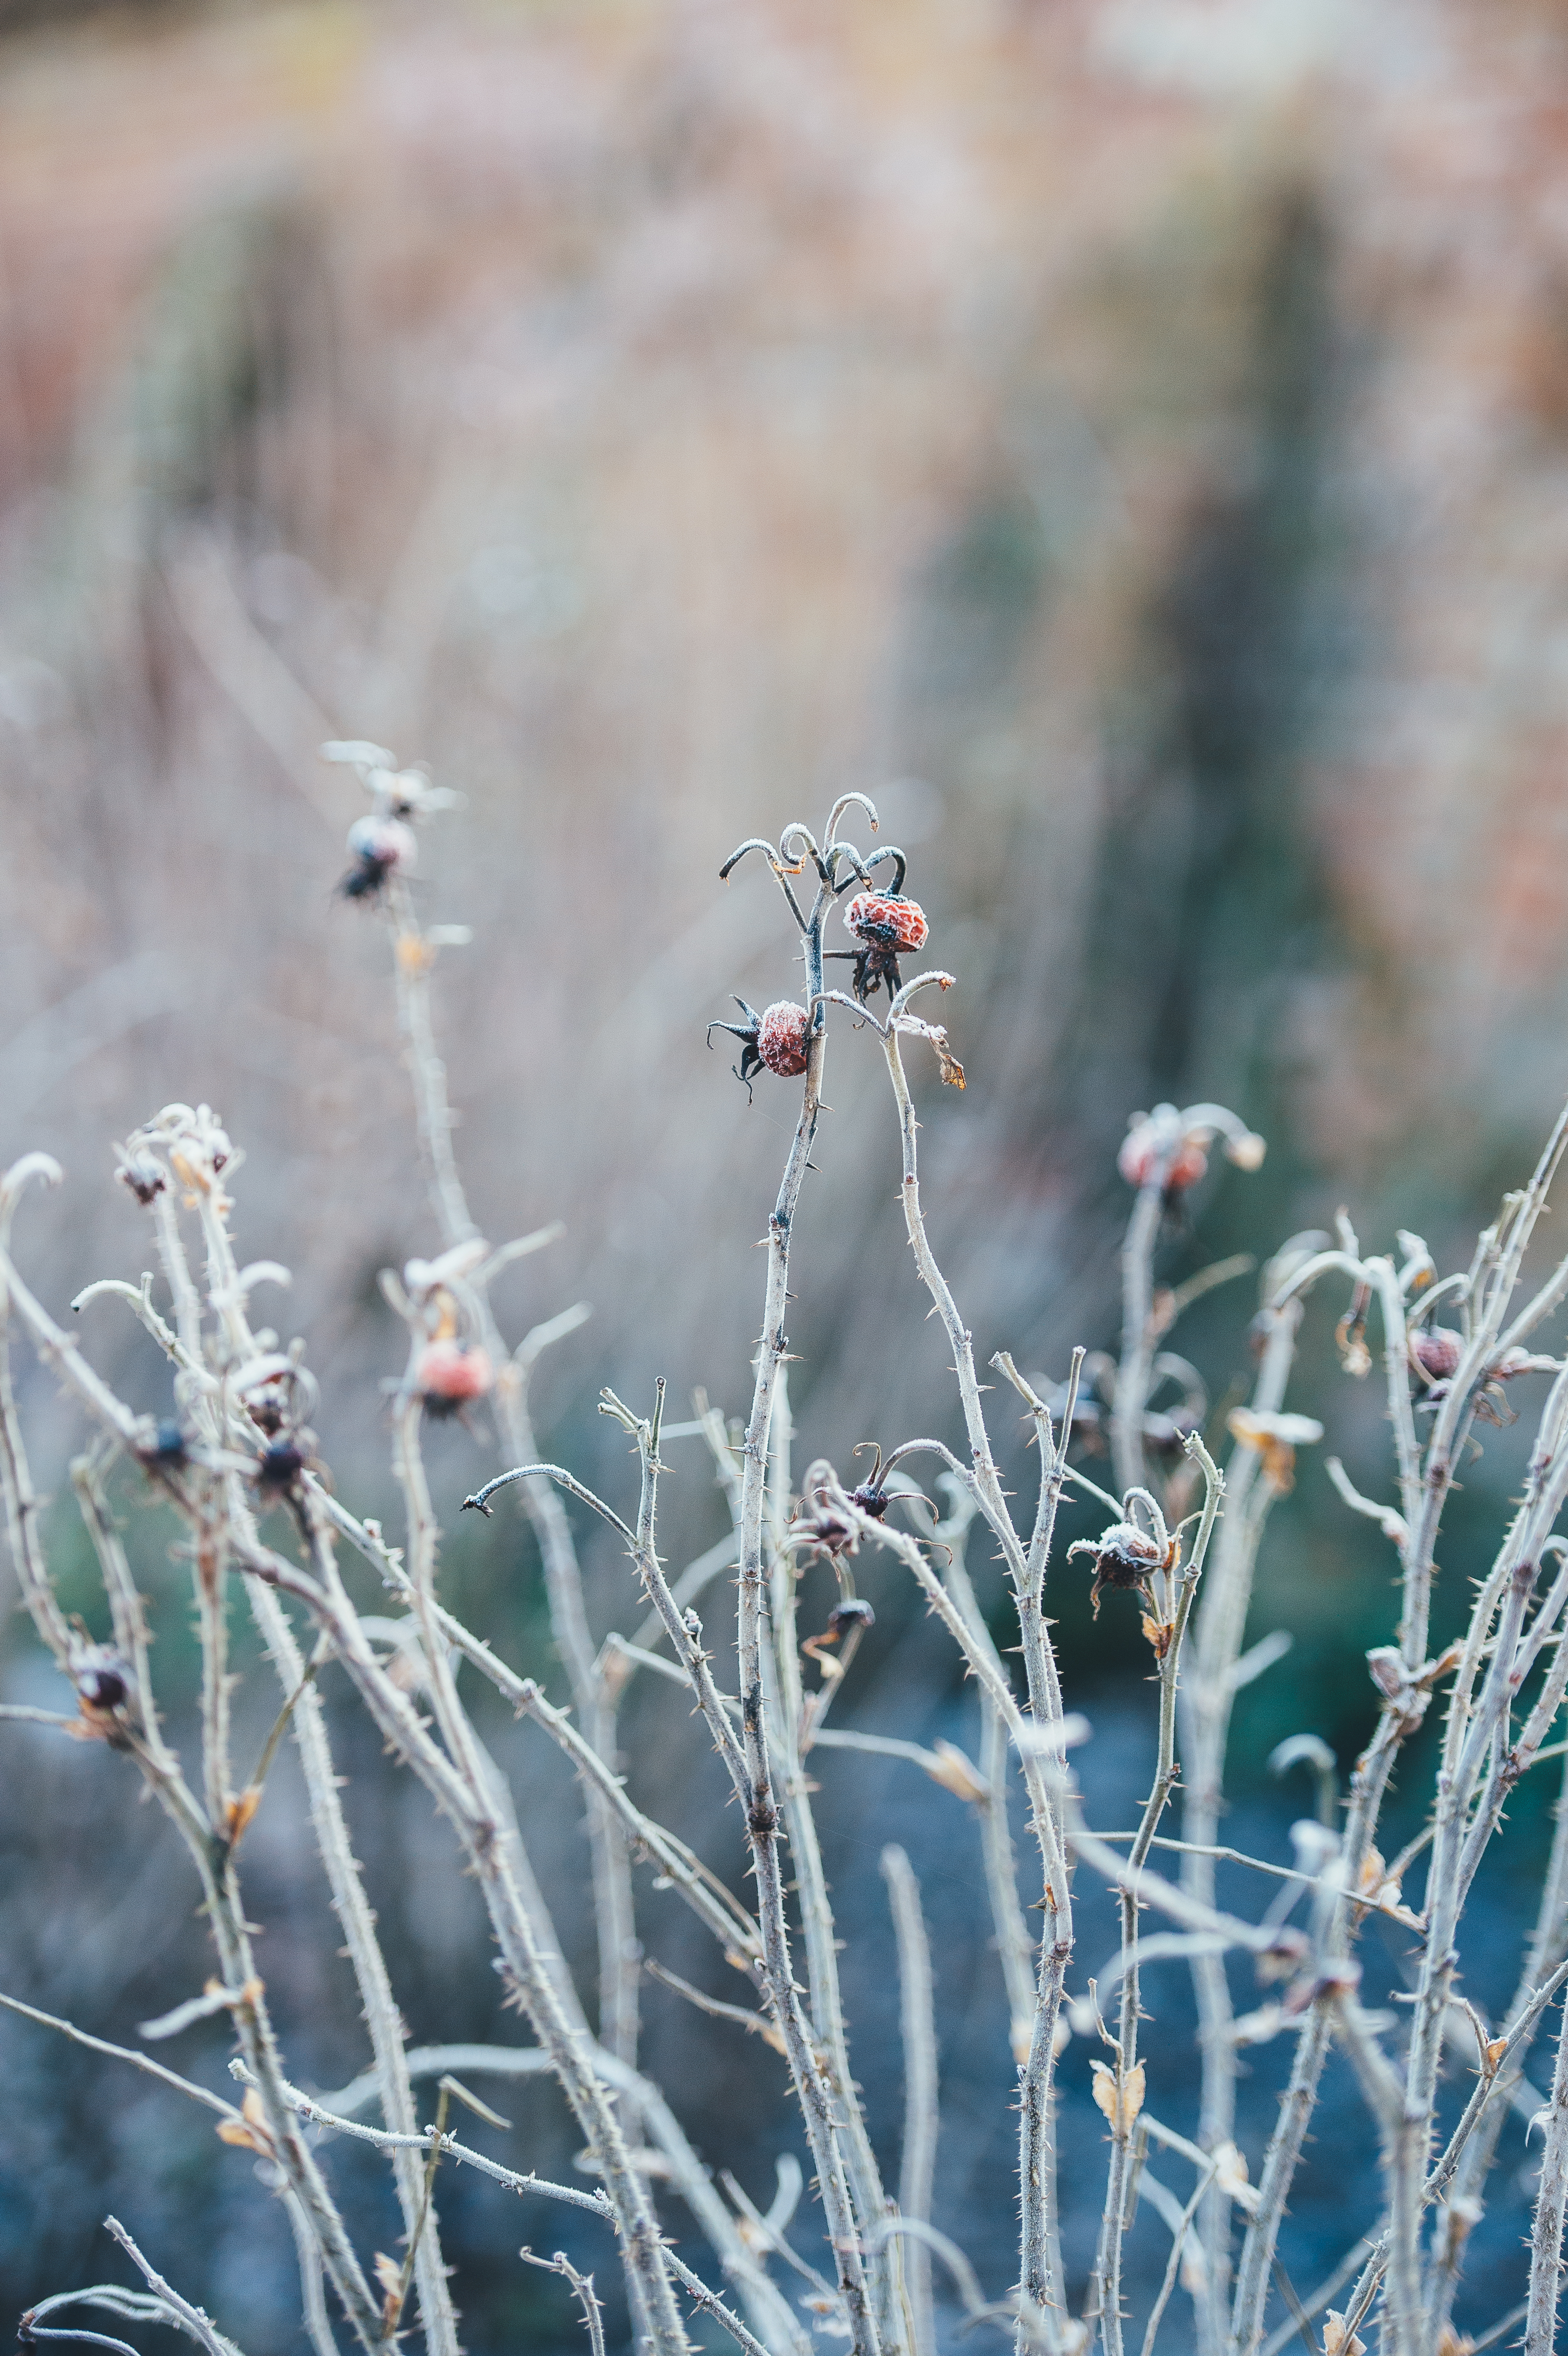
water, nature, grass, branch, snow, winter, plant, berry, leaf, flower, frost, spring, autumn, frozen, flora, season, close up, macro photography, grass family